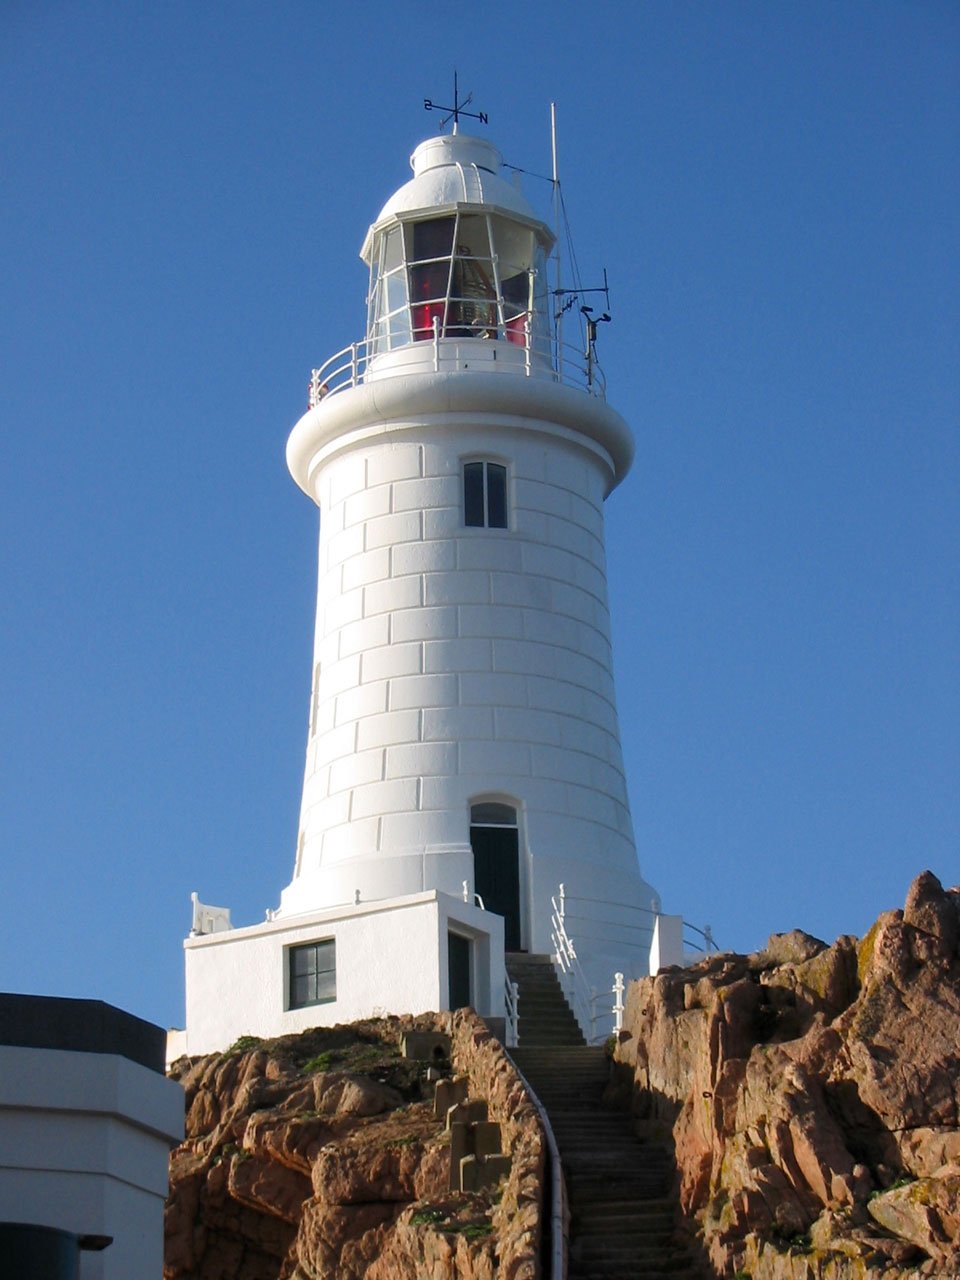
sea, coast, lighthouse, tower, island, cliffs, channel, islands, jersey, control tower